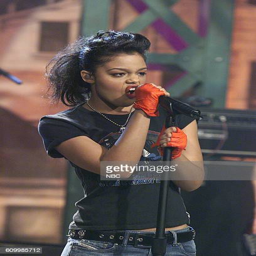
pop punk artist during a performance